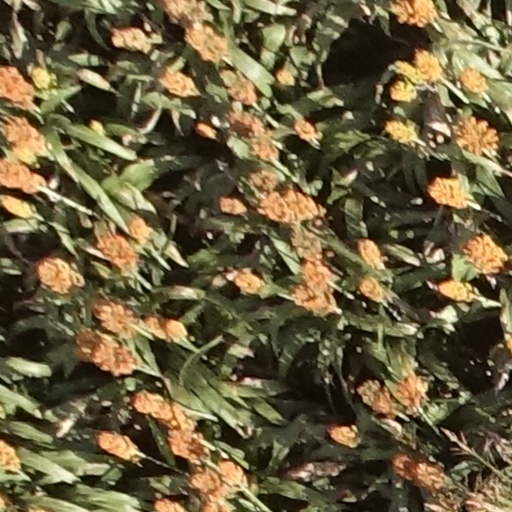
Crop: sorghum